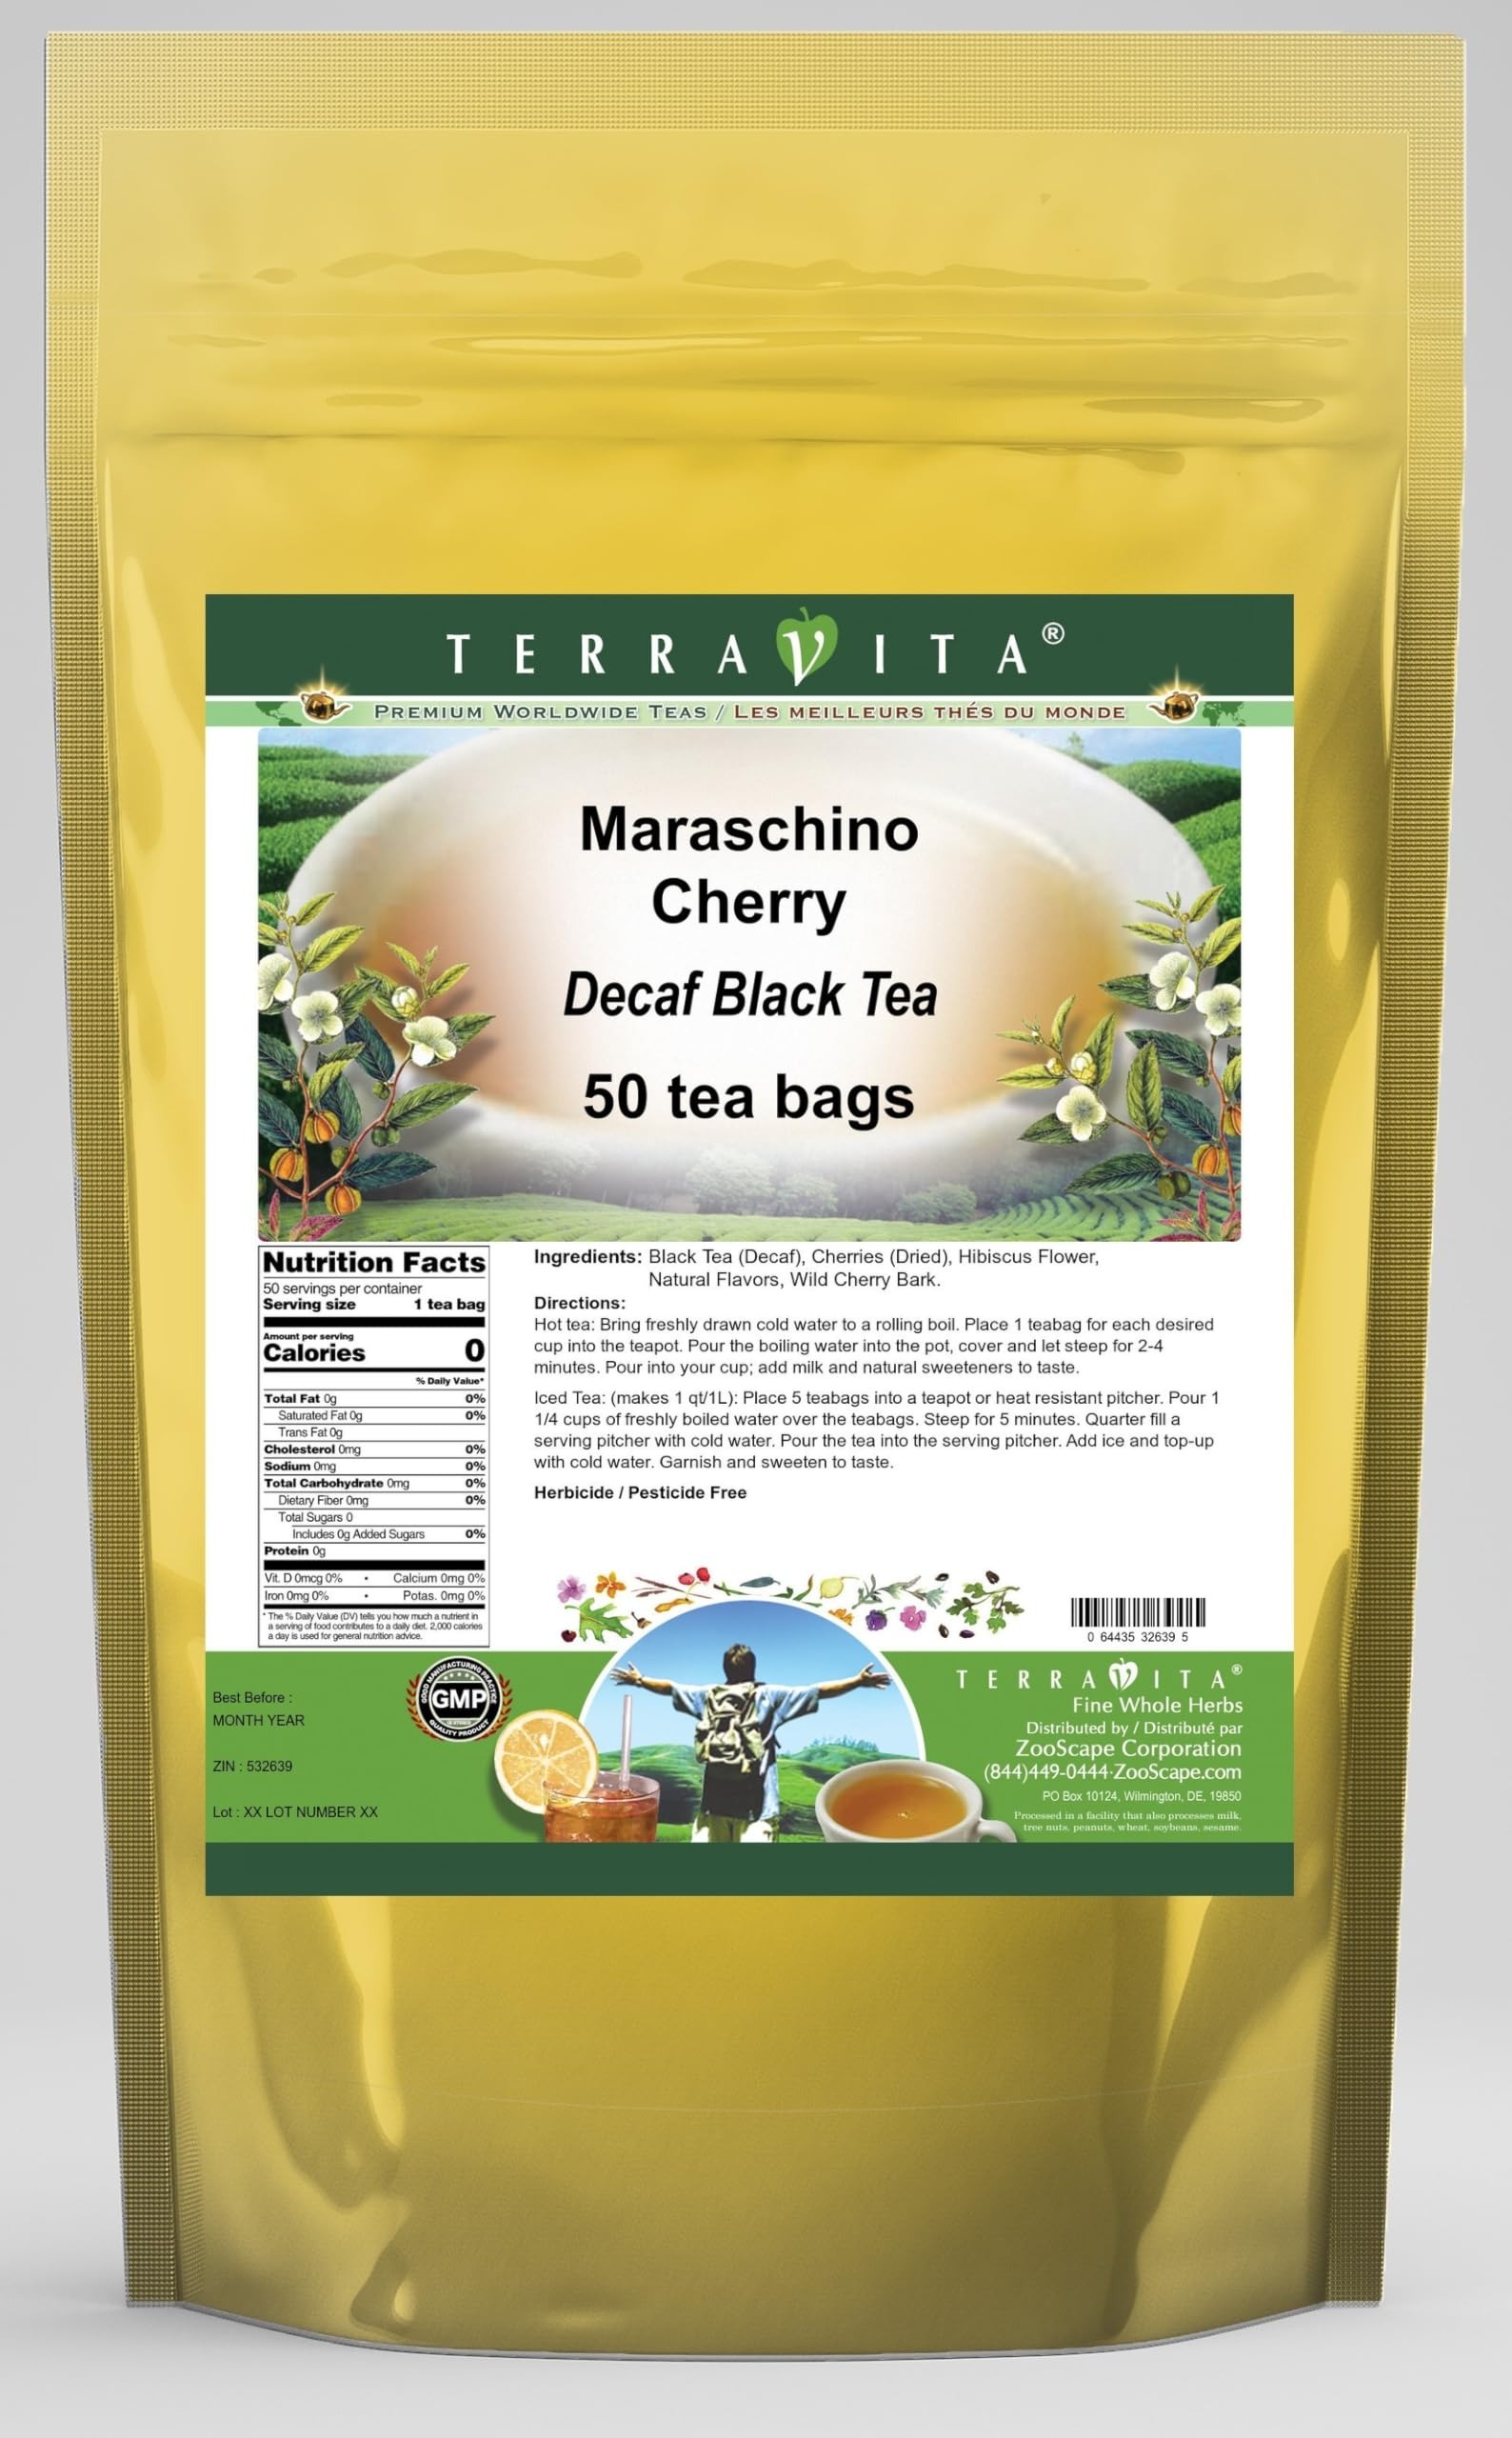
Item Name: Maraschino Cherry Decaf Black Tea (50 tea bags, ZIN: 532639) - 2 Pack
Bullet Point 1: Our Maraschino Cherry Decaf Black Tea is a wonderful flavored decaffeinated Black tea with Cherries, Wild Cherry Bark and Hibiscus Flower. You will enjoy the simple and elegant Maraschino Cherry taste! - Ingredients: Decaf Black tea, Cherries, Wild Cherry Bark, Hibiscus Flower and Natural Maraschino Cherry Flavor.
Bullet Point 2: No fillers.
Bullet Point 3: Manufacturer: TerraVita
Bullet Point 4: Size: 50 tea bags
Bullet Point 5: Black Tea Bags - Packed in a convenient upright pouch!
Product Description: Our Maraschino Cherry Decaf Black Tea is a wonderful flavored decaffeinated Black tea with Cherries, Wild Cherry Bark and Hibiscus Flower. You will enjoy the simple and elegant Maraschino Cherry taste! - Ingredients: Decaf Black tea, Cherries, Wild Cherry Bark, Hibiscus Flower and Natural Maraschino Cherry Flavor. - Hot tea brewing method: Bring freshly drawn cold water to a rolling boil. Place 1 teabag for each desired cup into the teapot. Pour the boiling water into the pot, cover and let steep for 2-4 minutes. Pour into your cup; add milk and natural sweeteners to taste. - Iced tea brewing method: (to make 1 liter/quart): Place 5 teabags into a teapot or heat resistant pitcher. Pour 1 1/4 cups of freshly boiled water over the teabags. Steep for 5 minutes. Quarter fill a serving pitcher with cold water. Pour the tea into the serving pitcher. Add ice and top-up with cold water. Garnish and sweeten to taste. - TerraVita is an exclusive line of premium-quality, natural source products that use only the finest, purest and most potent ingredients found around the world. TerraVita is hallmarked by the highest possible standards of purity, potency, stability and freshness. All of our products are prepared with the highest elements of quality control, from raw materials through the entire manufacturing process, up to and including the moment that the bottles or bags are sealed for freshness and shipped out to you. Our highest possible standards are certified by independent laboratories and backed by our personal guarantee. - TerraVita exists to meet and ensure your family's health and wellness without the harmful effects of chemicals and health products. We strive to make all of our products affordable and reliable and are constantly searching the market to maintain our affor
Value: 100.0
Unit: Count

Price: 80.86